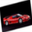
Label: automobile